Antoine Vollon

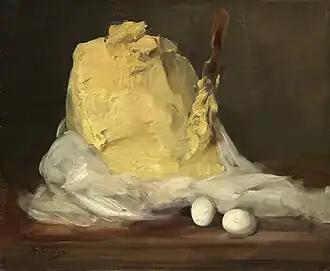
"Mound of Butter" (1875–85; National Gallery of Art) was said to look so real that it might have been painted with butter itself.

Vollon aspired to paint figures and not only still lifes which were the lowest acceptable genre for the Salon. He submitted a figure painting of a woman carrying a large basket on her back, "Femme du Pollet à Dieppe (Seine-Inferieure)", to the 1876 Salon, where it won first prize and received universally great reviews. However it was criticised by Édouard Manet, who unleashed a few words, in which stigmatized it. According to Carol Forman Tabler, curator and professor of art who wrote her dissertation on Vollon, writing for "Nineteenth-Century Art Worldwide":